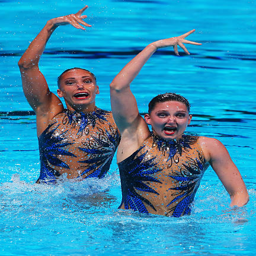
olympic athletes compete in the preliminary round on day .